United States nationality law

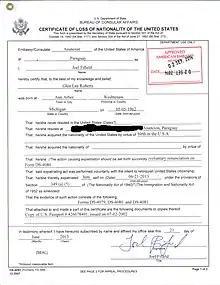
A Certificate of Loss of Nationality, signifying that the bearer has relinquished or renounced U.S. nationality

The United States has a lengthy history of involuntary expatriation (loss of nationality). From 1907, naturalized persons who returned to their country of origin for two or more years could be expatriated, as could native-born nationals who moved abroad and took allegiance to another nation. Married women were automatically expatriated upon marriage to foreign men or men who were unable to qualify for naturalization. From 1940, reasons for involuntary termination of nationality included service to a foreign government or in foreign armed forces, voting in a foreign election, military desertion, treason, or evidence of dual nationality, except for possession of a passport. The Supreme Court's interpretation of expatriation was made clear in "Mackenzie v. Hare" in 1915 with the ruling that Ethel Mackenzie's conduct, choosing to marry a non-national, was a voluntary acceptance to be denationalized. In the case of "Savorgnan v. United States" in 1950, the Court ruled that not knowing the consequences of one's actions was equally voluntary expatriation. The 1958 decision in "Perez v. Brownell", which upheld denaturalization for foreign voting, marked a turning point, and the decision was reversed in 1967 in the ruling for "Afroyim v. Rusk", 387 U.S. 253, which found that for a person's voluntary action to initiate a loss of nationality, an inference of abandonment by the action must have been present. By 1978, the decision in "Vance v. Terrazas" made it clear that a specific intent to expatriate must exist to lose nationality.